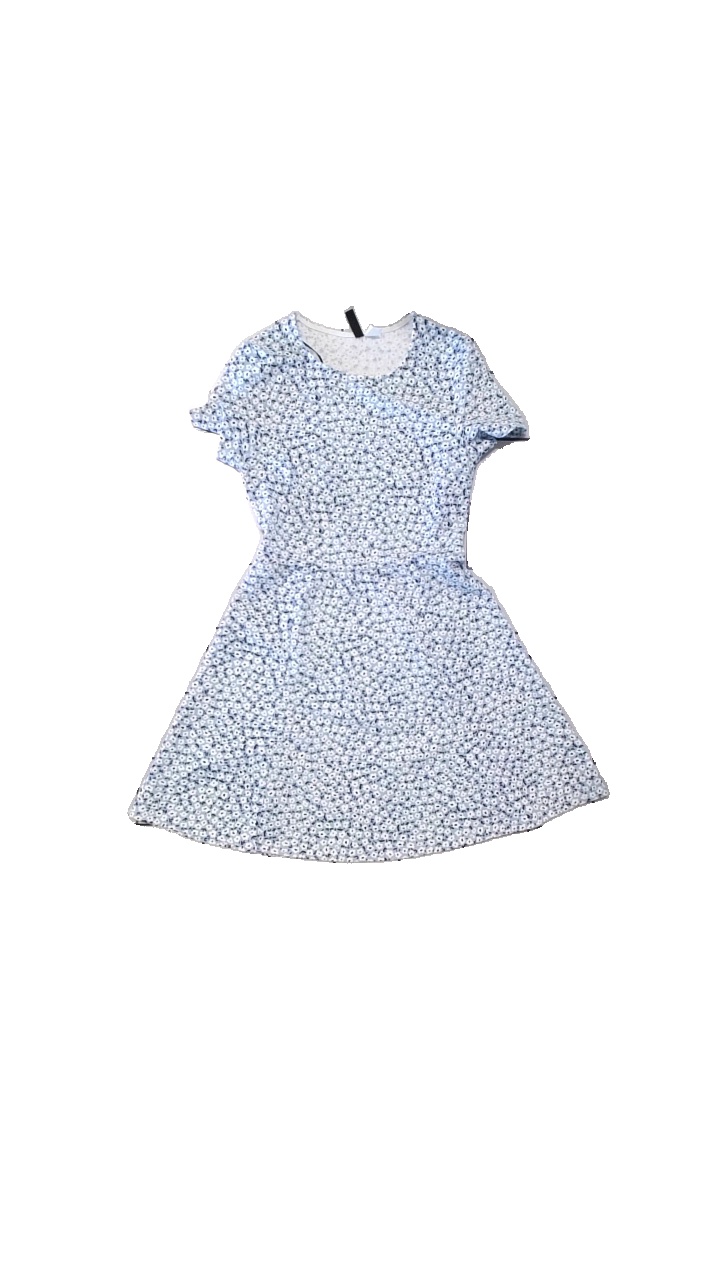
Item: Dress (Ladies)
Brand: H&m
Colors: White, Blue
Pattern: Floral print
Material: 96% Polyester, 4% Elastane
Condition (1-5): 4
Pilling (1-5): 4
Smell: Minor
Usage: Reuse
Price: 50-100